Allington Castle

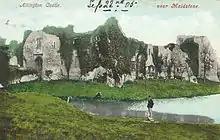
The ruins of the castle in 1905

The first castle was built by William de Warenne, 2nd Earl of Surrey during the reign of King Stephen in the first half of the 12th century. It took the form of a moated mound (possibly a motte and bailey) built on a site adjoining a bend in the River Medway about north of Maidstone. The fortification was subsequently expanded but as it was an unauthorised adulterine castle, Henry II ordered its demolition (slighting) in 1174. It was replaced with a small unfortified manor house. According to historian Sidney Painter, it was one of at least 21 castles demolished on Henry II's instructions.